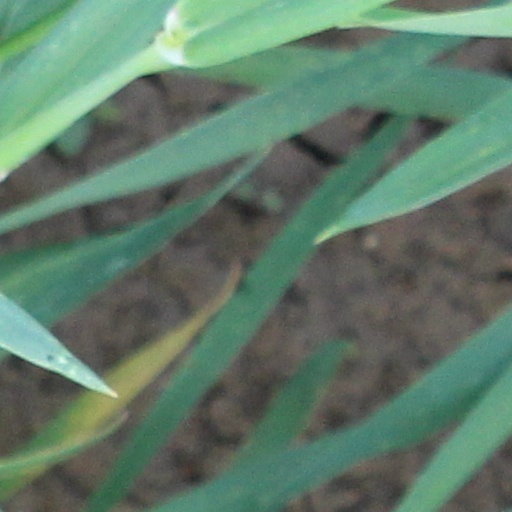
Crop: wheat